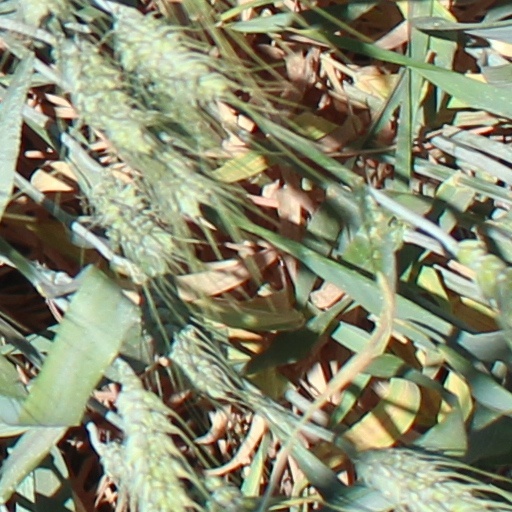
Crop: wheat